Peter Binoit

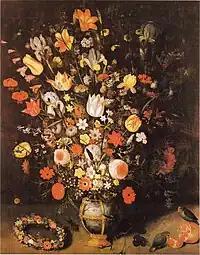
"Vase with flowers", ca. 1620, at the Hessisches Landesmuseum

The Hessisches Landesmuseum in Darmstadt owns two flower-pieces. One bears his monogram and the date 1611, and the other painting is signed "P. BINOIT. FRANCFORT 1620".